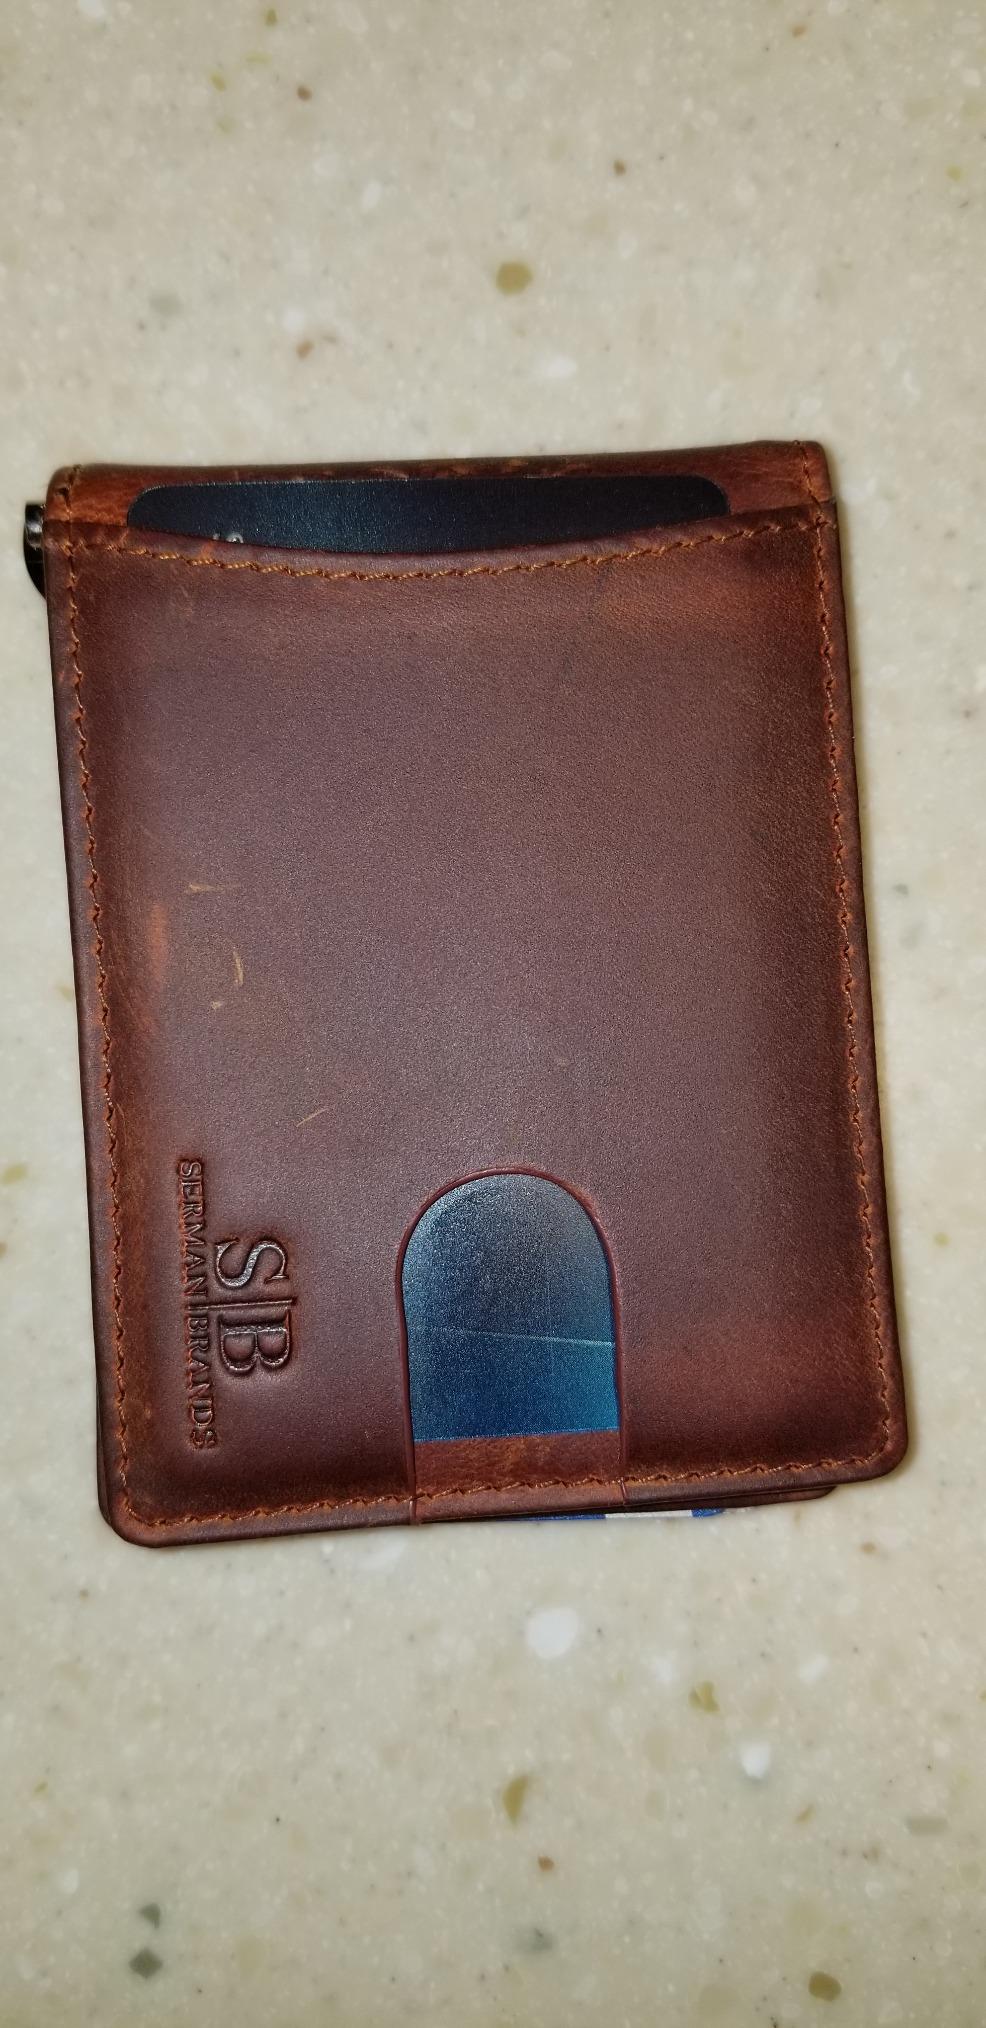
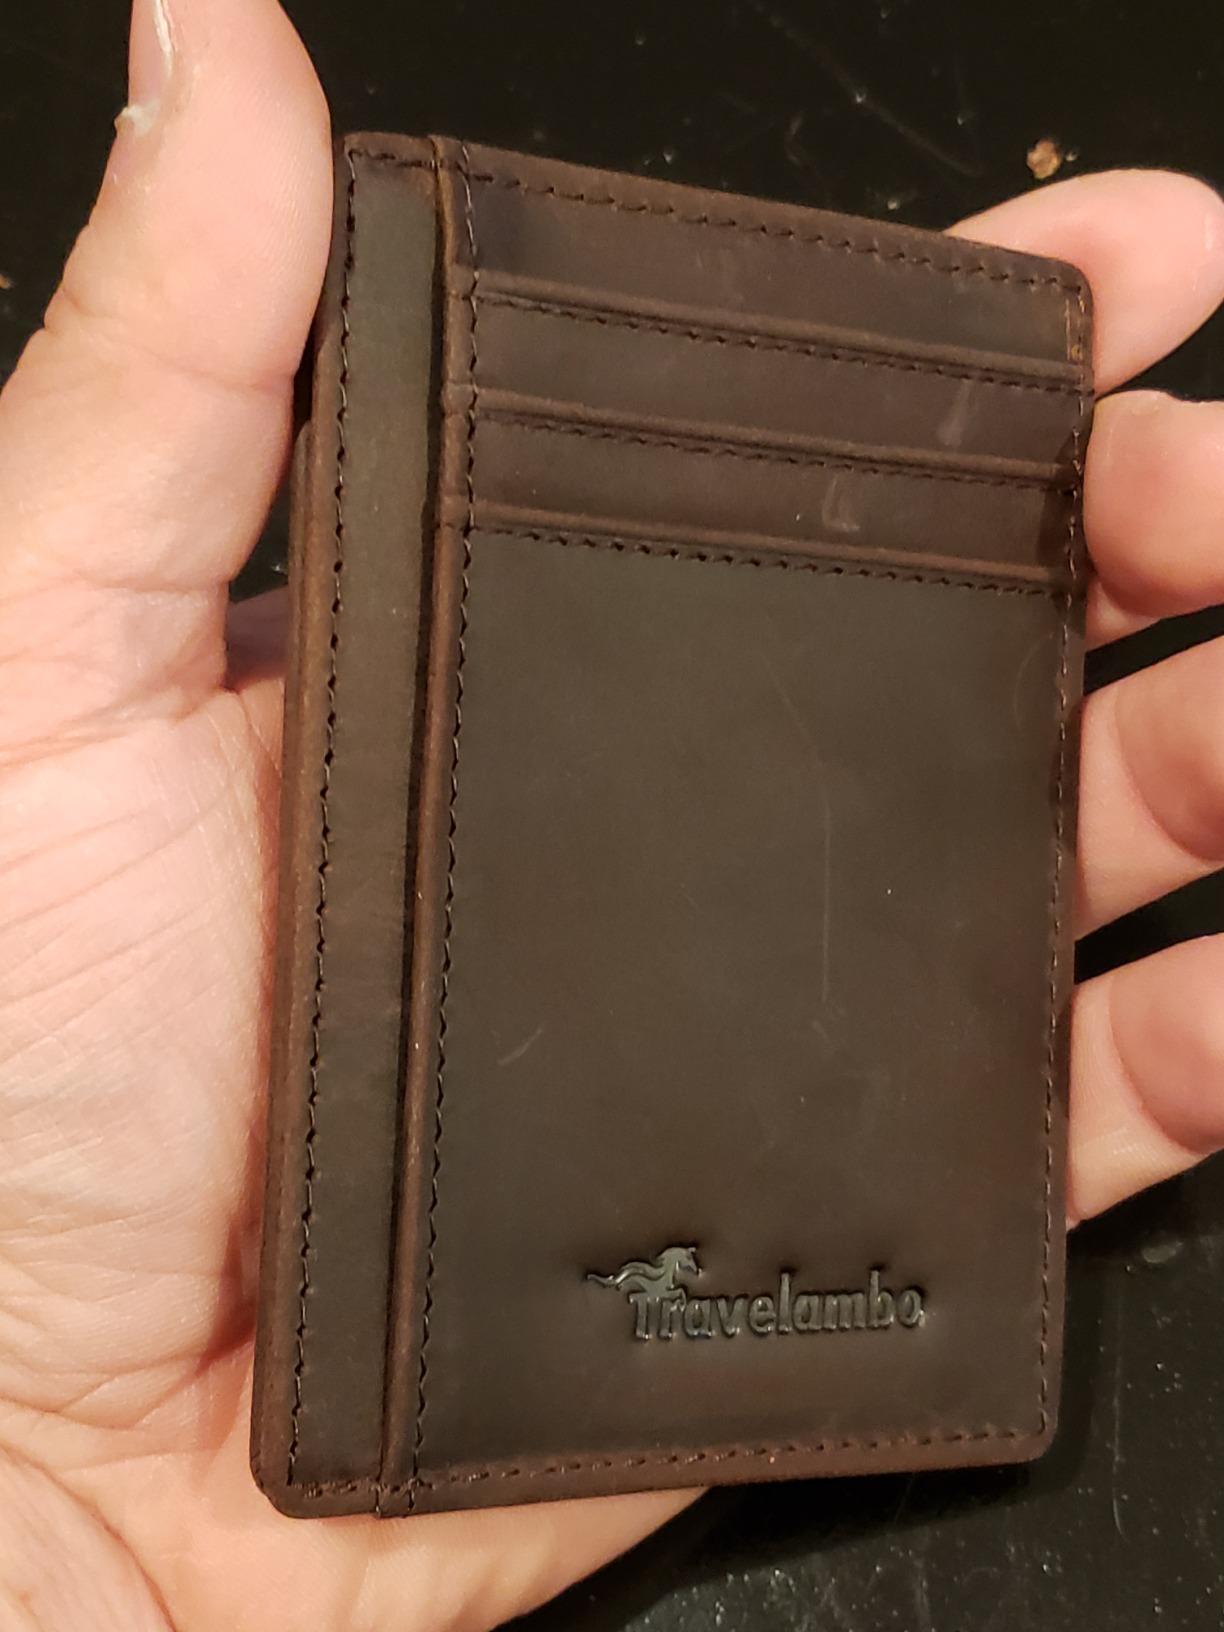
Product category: accessories_wallet
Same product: no